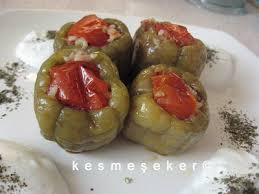
Yemek: biber_dolmasi